Jörg-Uwe Hahn

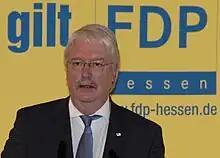
Jörg-Uwe Hahn (2013)

Jörg-Uwe Hahn (born 21 September 1956 in Kassel) is a German politician of the FDP.